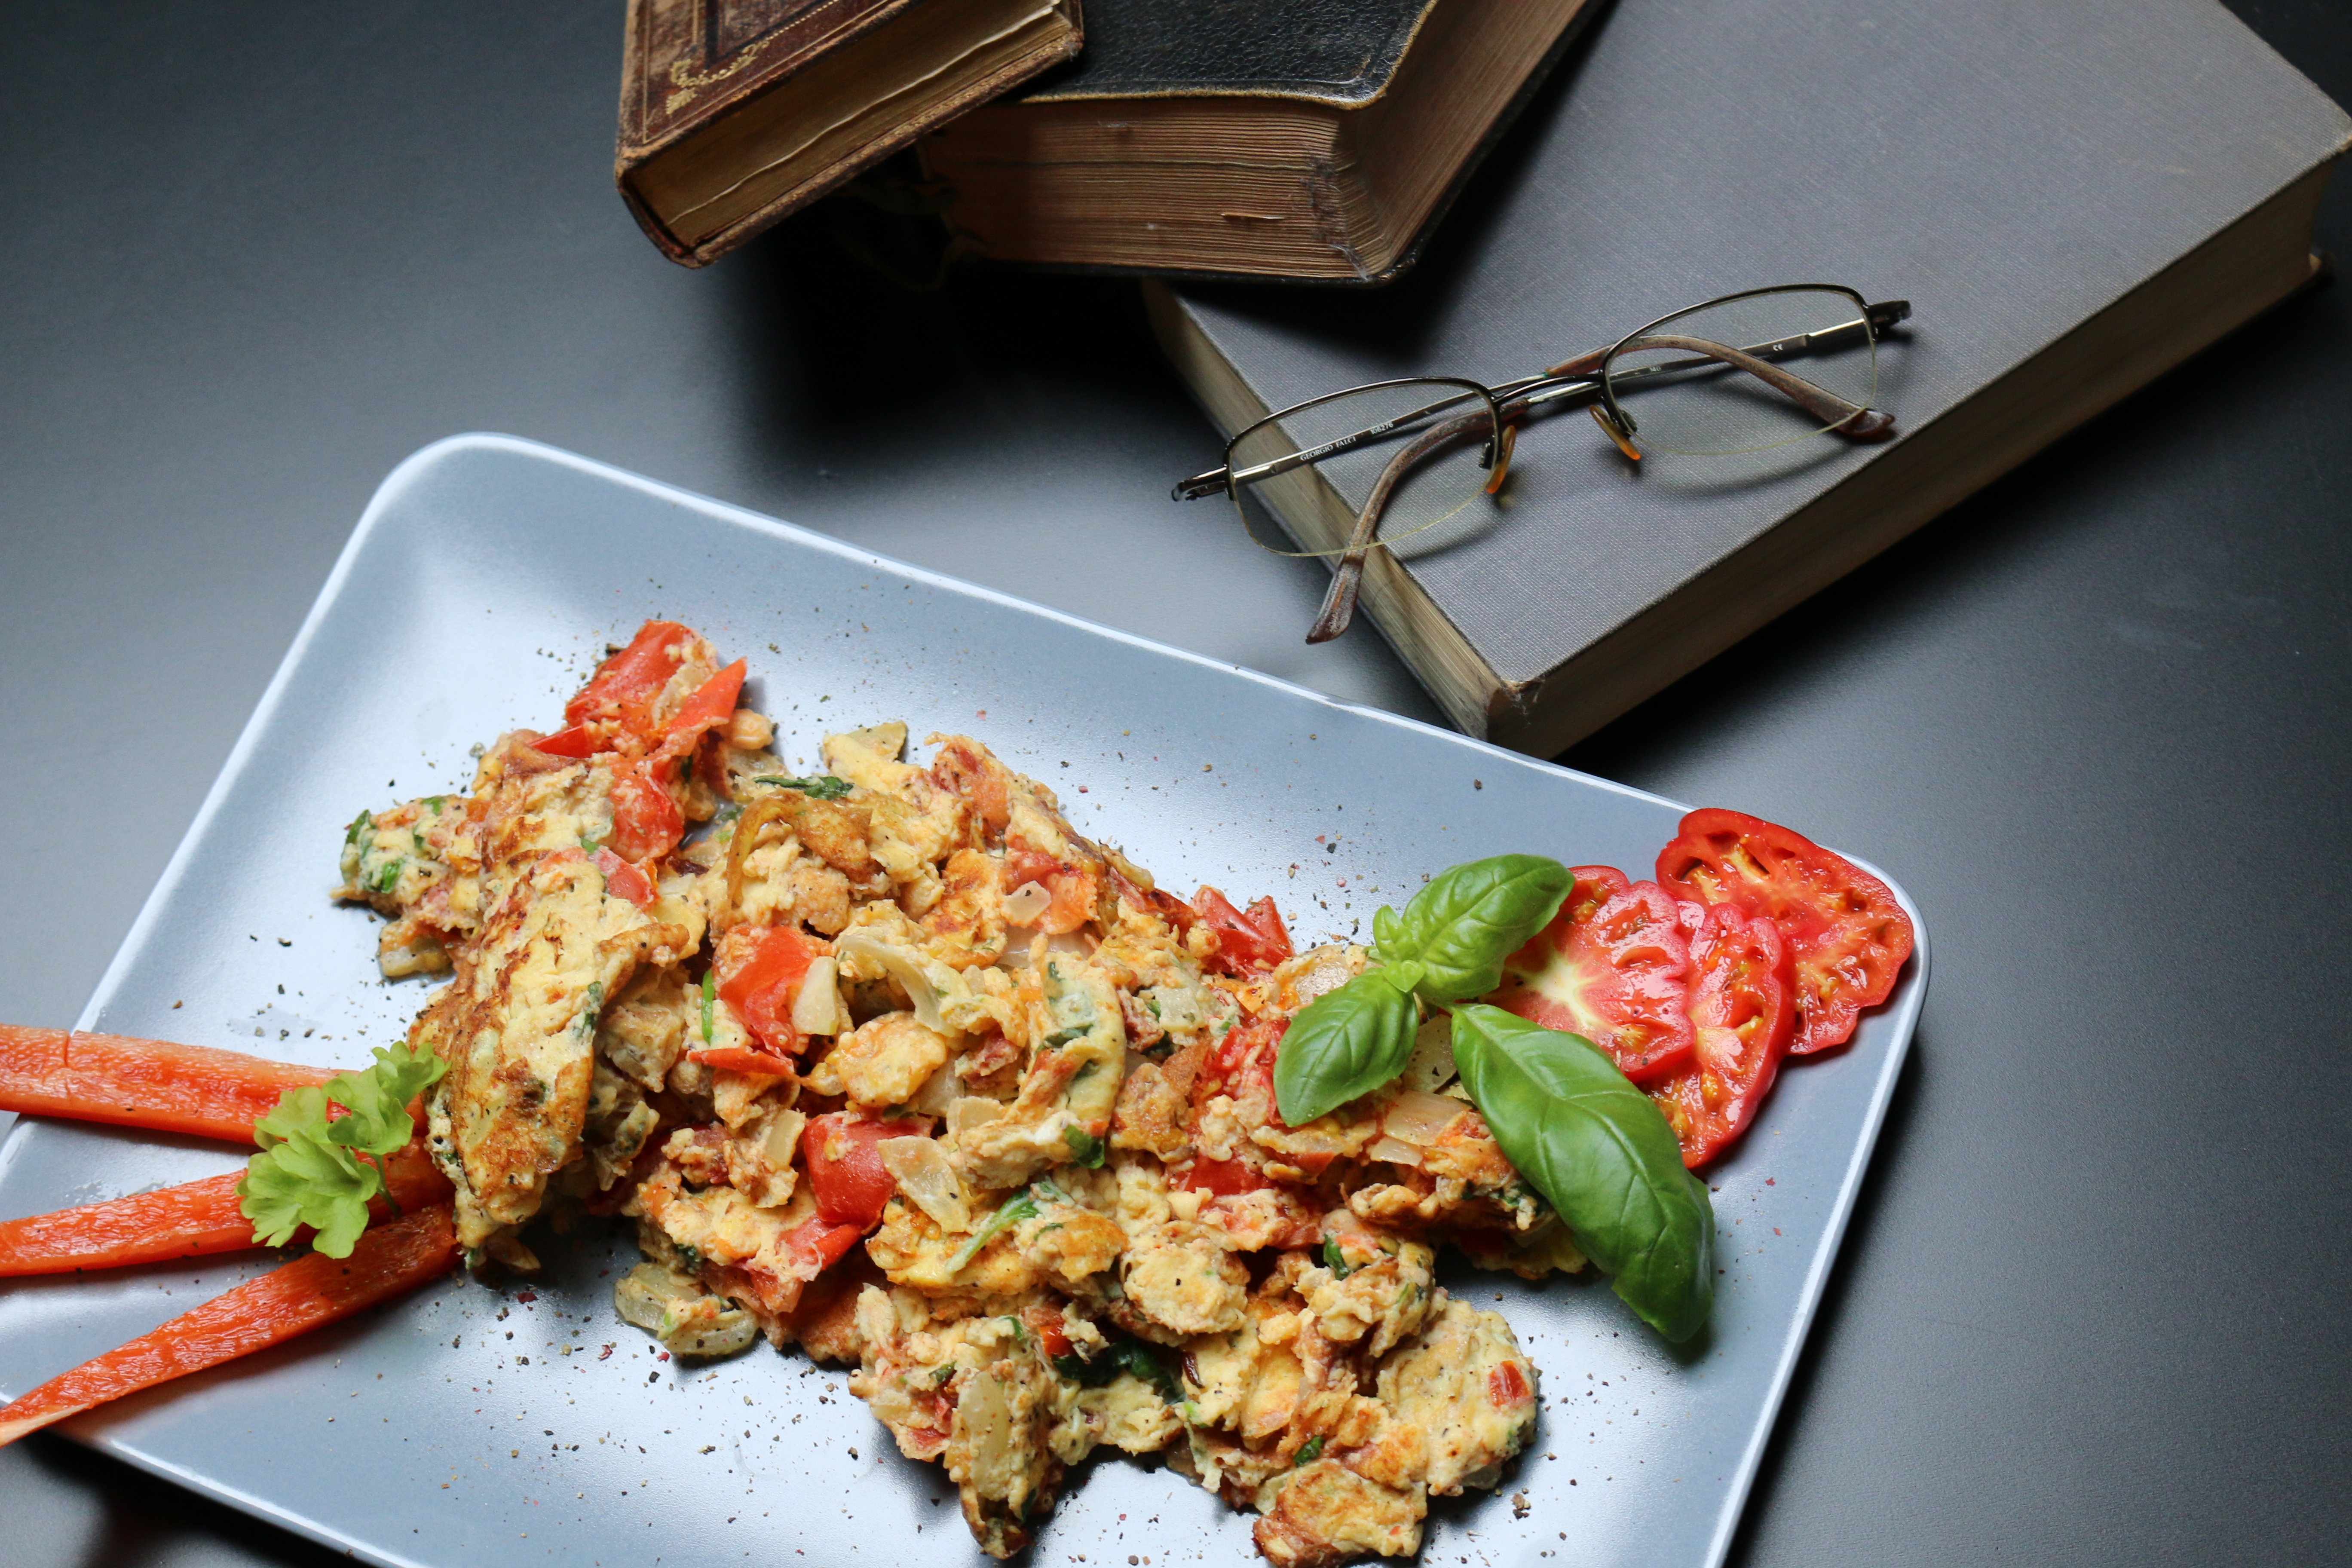
dish, meal, food, produce, vegetable, seafood, breakfast, healthy, eat, cuisine, delicious, egg, cook, asian food, fried, frisch, brunch, scrambled eggs, thai food